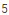
Number: 5